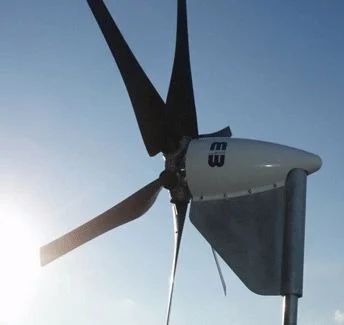
Label: Rolling_Mill_Structural_Services